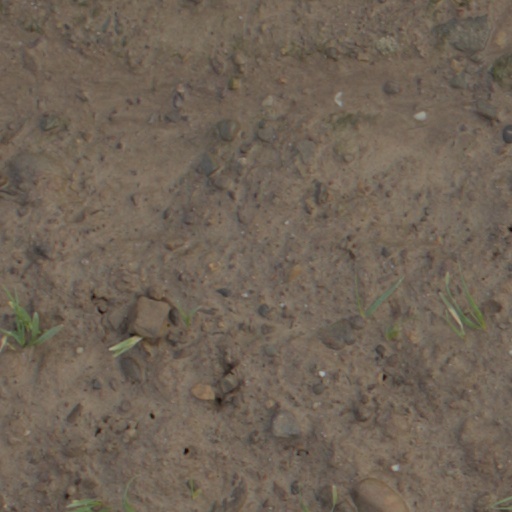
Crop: wheat